12-inch/35-caliber gun

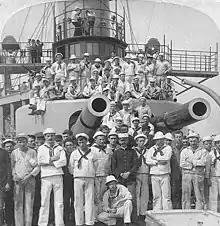
– Crewmen pose by the ship's forward 12"/35 gun turret, 1898. The left-hand gun burst 9 April 1903, killing three crew men.

The 12"/35 caliber gun (spoken "twelve-inch-thirty-five–caliber") were used for the primary batteries of the United States Navy's "New Navy" monitors and and the battleships and .